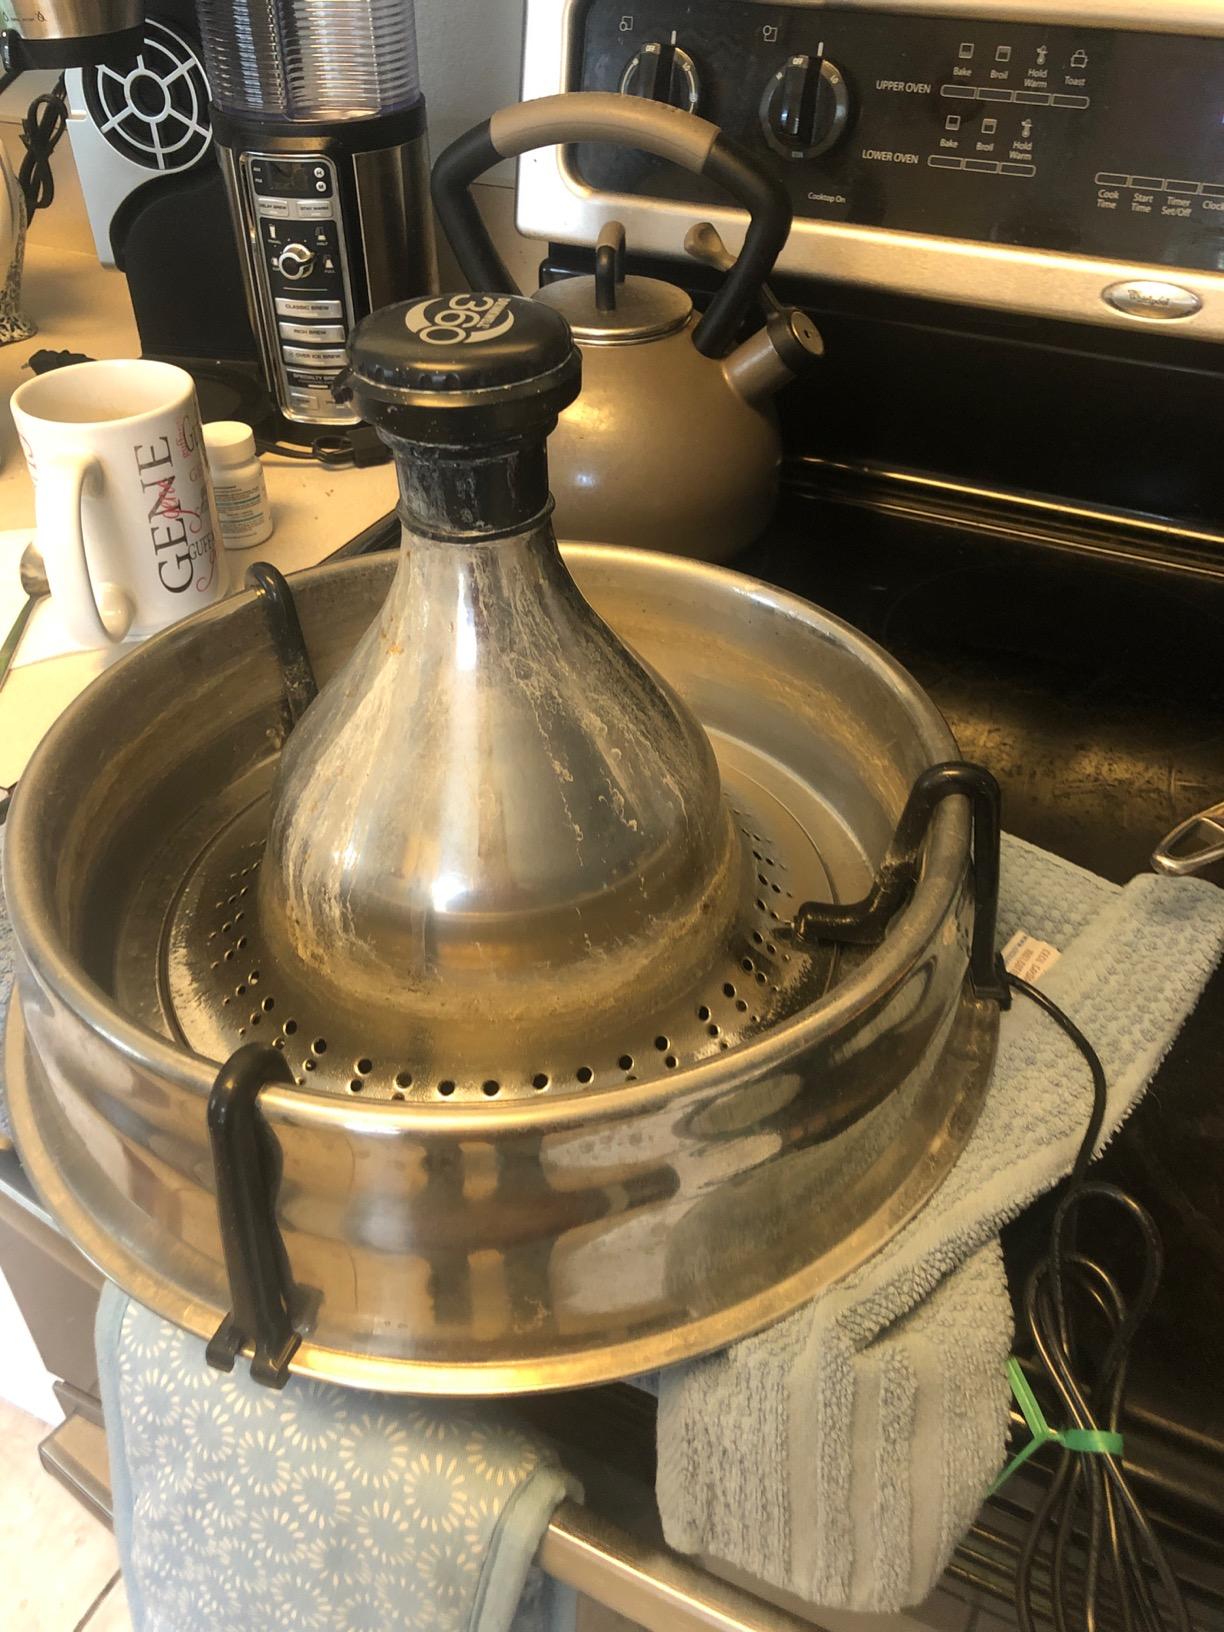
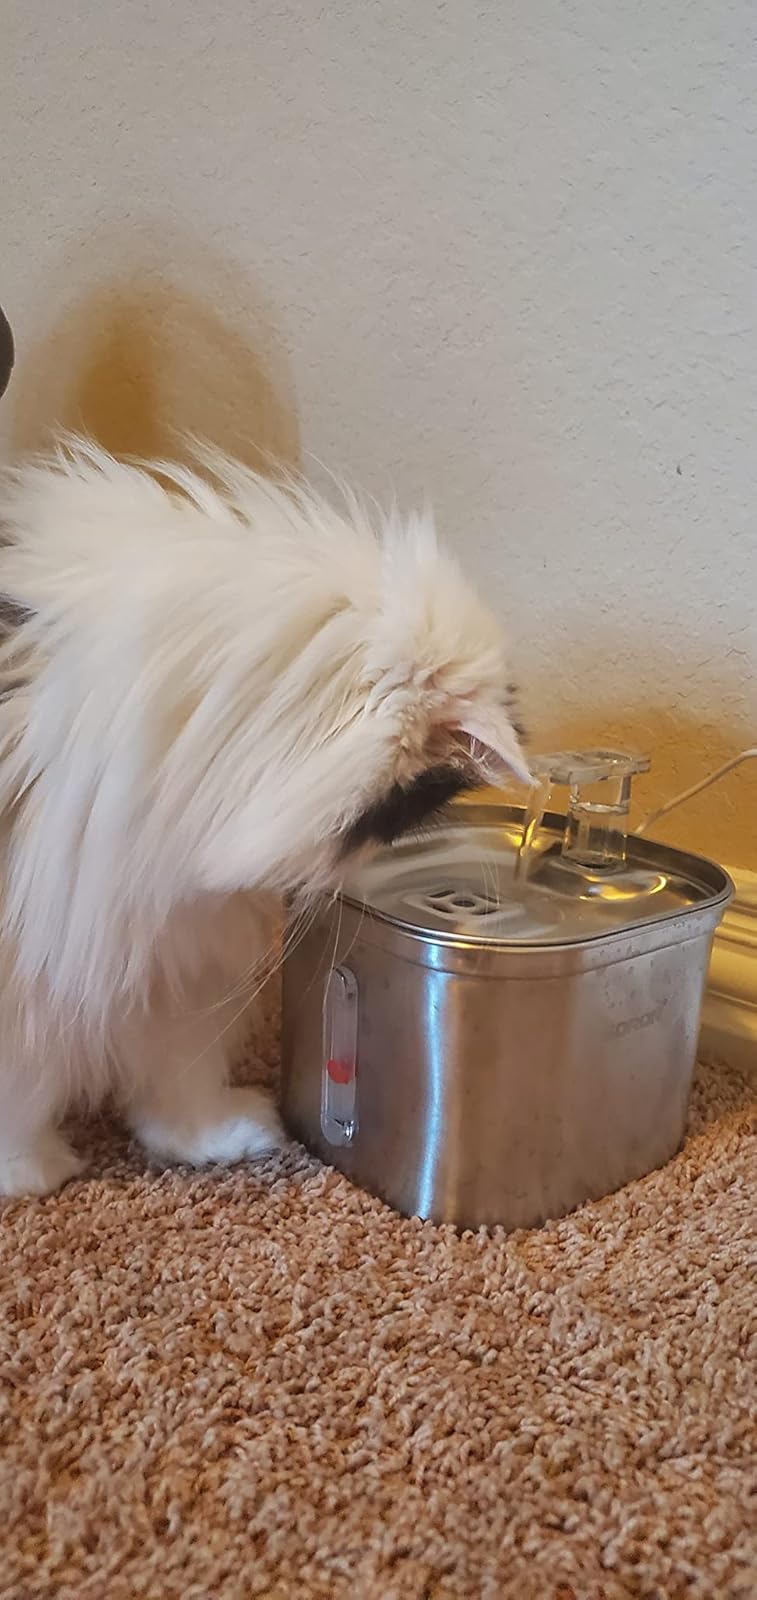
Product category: items_bowl
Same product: no